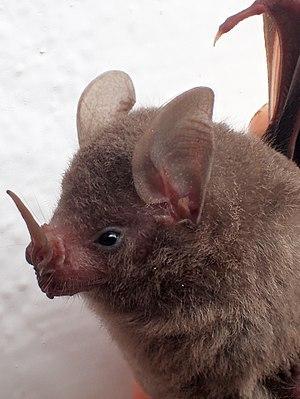
Rhinophylla est un genre de chauves-souris d'Amérique du Sud.